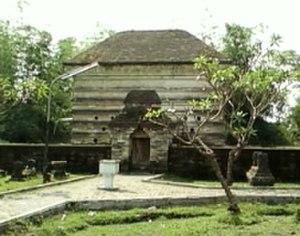
Gresik est une ville portuaire dans la province de Java oriental en Indonésie.